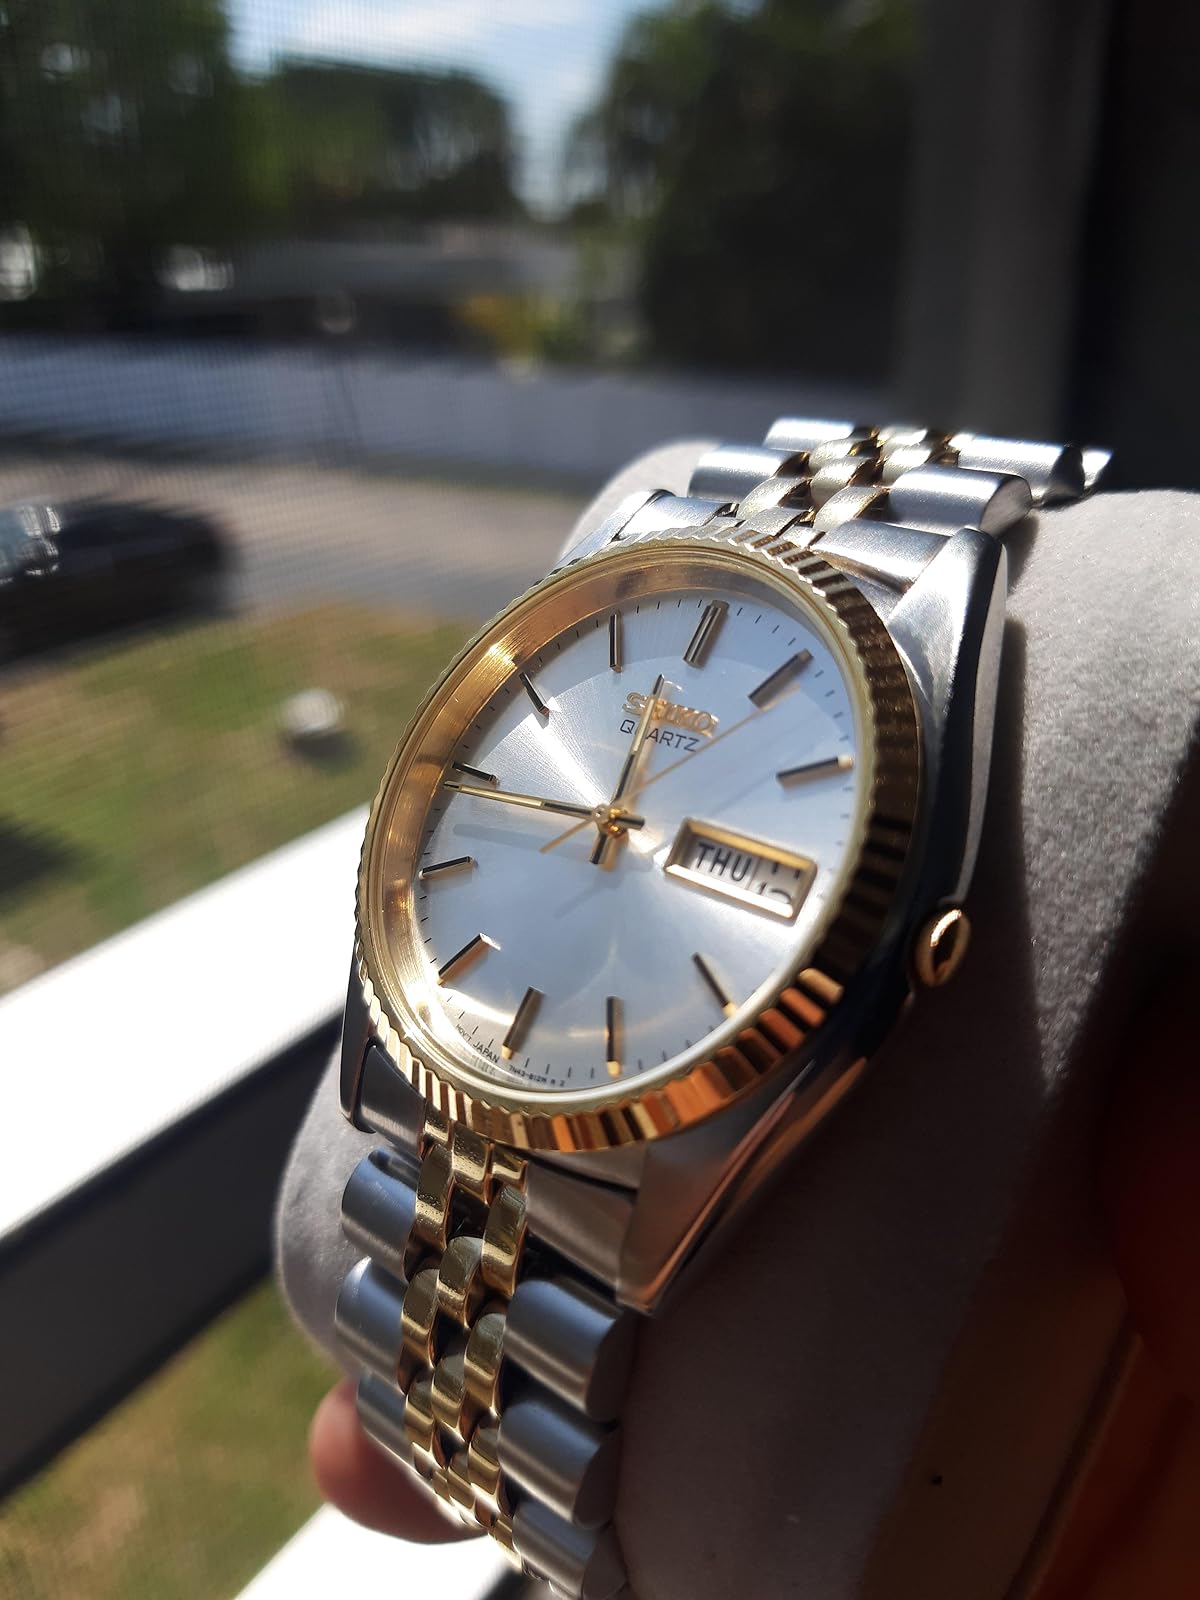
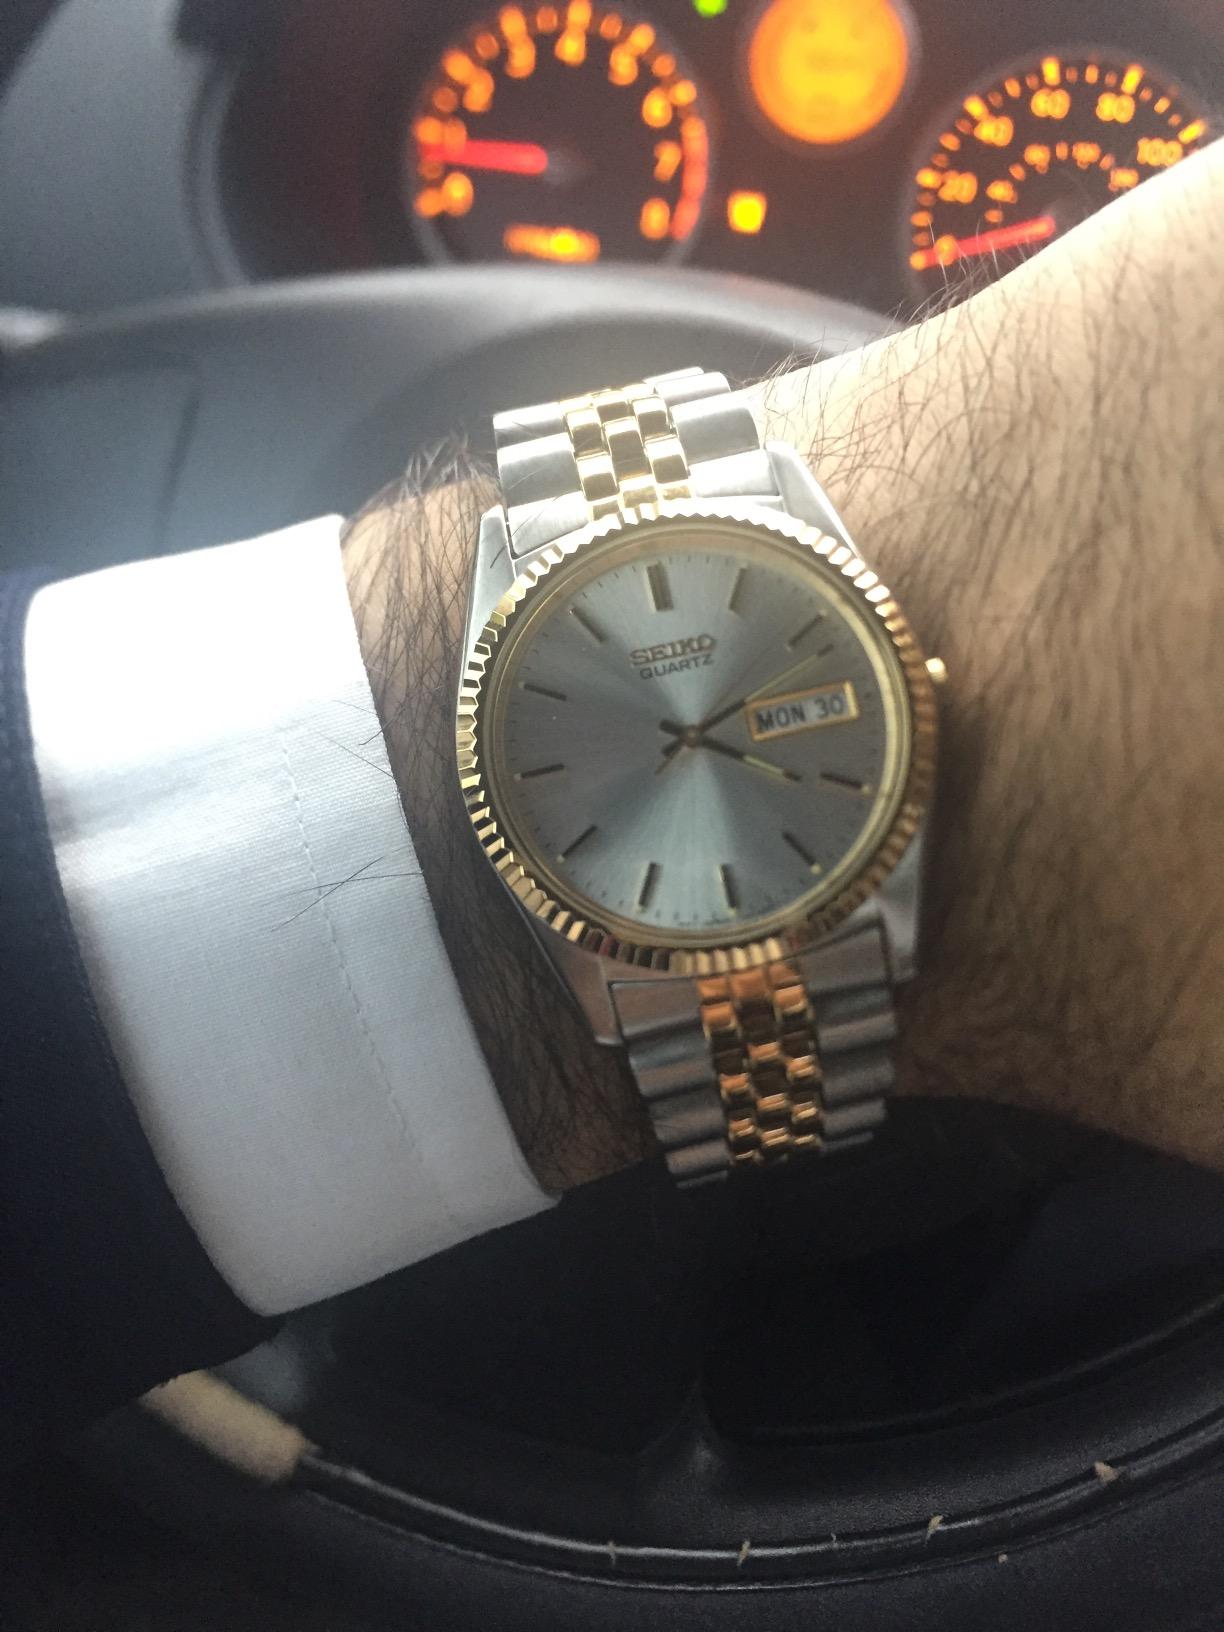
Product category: accessories_watch
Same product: yes